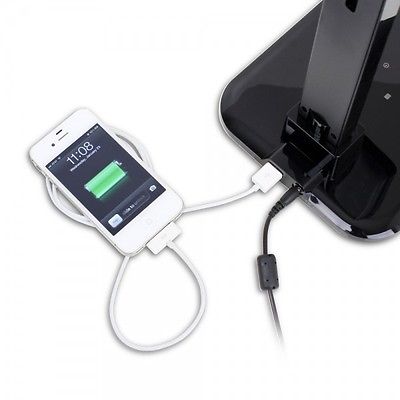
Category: lamp